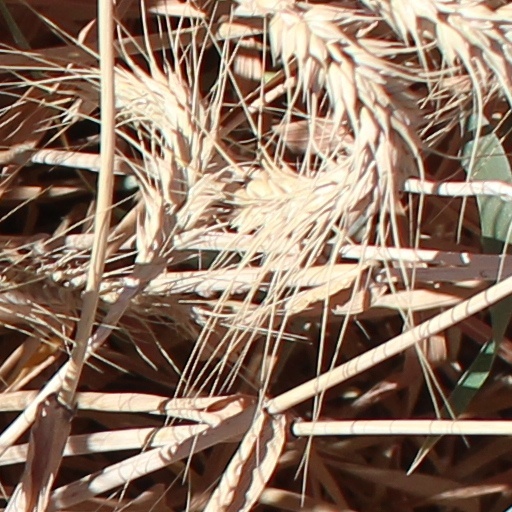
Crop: wheat